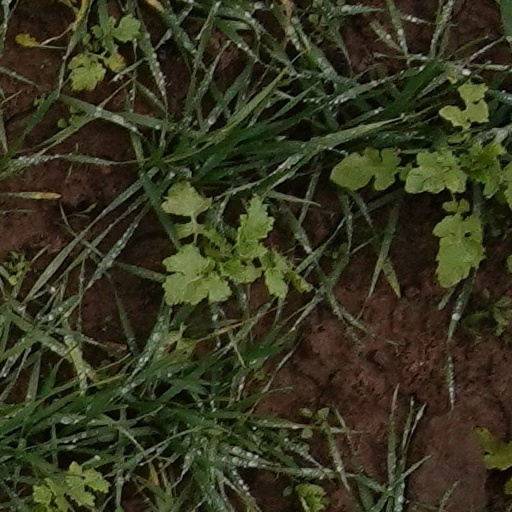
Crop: wheat